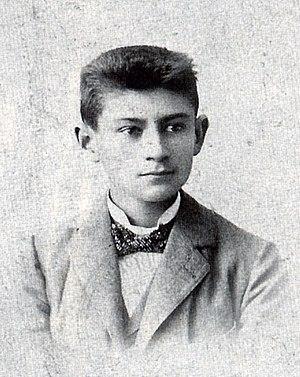
Franz Kafka est un écrivain austro-hongrois de langue allemande et de religion juive, né le 3 juillet 1883 à Prague et mort le 3 juin 1924 à Kierling. Il est considéré comme l'un des écrivains majeurs du XXᵉ siècle.